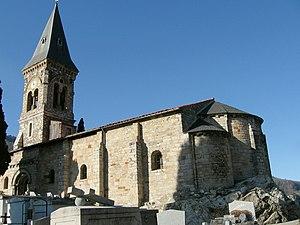
Cet article recense les monuments historiques de l'Ariège, en France.
Mercus-Garrabet est une commune française située dans le département de l'Ariège, en région Occitanie.
Bages
L'église Saint-Louis de Mercus-Garrabet est un édifice de style roman du XIIᵉ siècle sur la commune de Mercus-Garrabet, dans le département de l'Ariège, en région Occitanie.